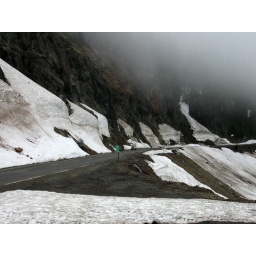
A summertime bike ride in the Cascades.  This road only opened to traffic a couple of weeks ago.